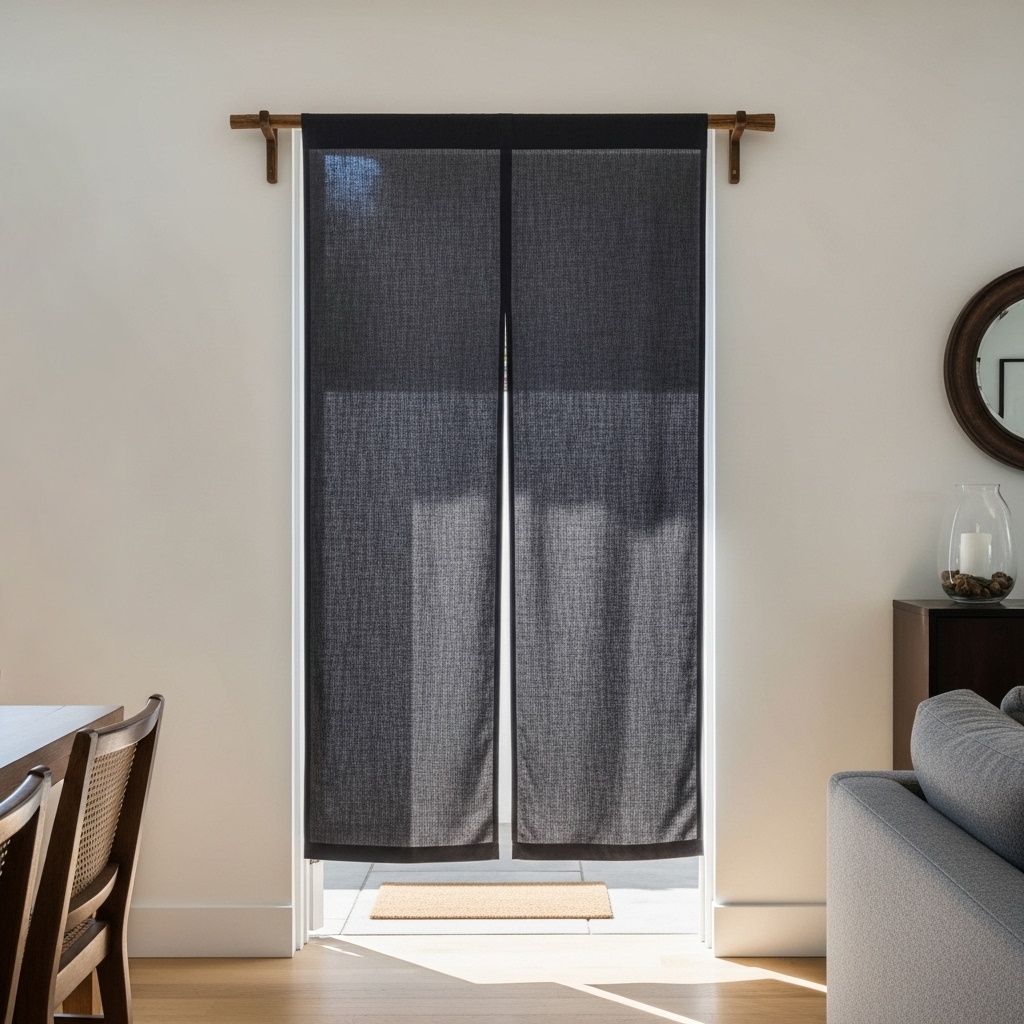
Charcoal Linen Noren Curtain - Japanese Curtains - Noren Drapes - Door Curtain
Noren curtains have become increasingly popular for their unique combination of aesthetic appeal and practical functionality. Traditional curtains have the ability to add a touch of Japanese culture to any space and provide privacy being a door covering and a room divider. MAIN FEATURES - unlined, includes one curtain panel with a split in the centre - rod pocket 8cm - content: 100% linen - our linen is produced in Europe in compliance with the European Flax™ Standard, no harmful substances were used during the production and harvesting. HOW TO MEASURE FOR YOUR CURTAIN S Length: Use a measuring tape to measure the distance from the top of your curtain rod to the floor (or to the place where you wish to see the bottom of the curtain). Need the curtains MADE TO MEASURE? - customised length and width are also possible! Message us and get the quote for your measurements within 24 hours. COLOURS The main picture features a Charcoal colour. Available in more than 20 colour options! WASHING/CARING TIP S - you may machine wash or hand wash unlined curtains up to 40°C, on a gentle cycle - do not bleach - air drying is the best for your curtains - lightly iron if necessary with a low heat setting - easier to iron while damp
Brand: 3HLinen Inc.
Category: Home & Garden > Decor > Window Treatments > Curtains & Drapes > Curtains